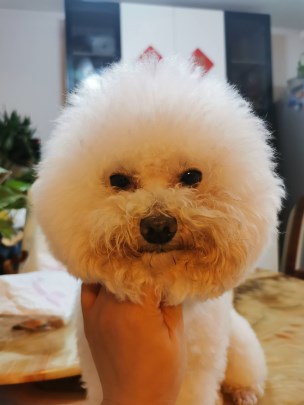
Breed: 2925-n000114-toy_poodle